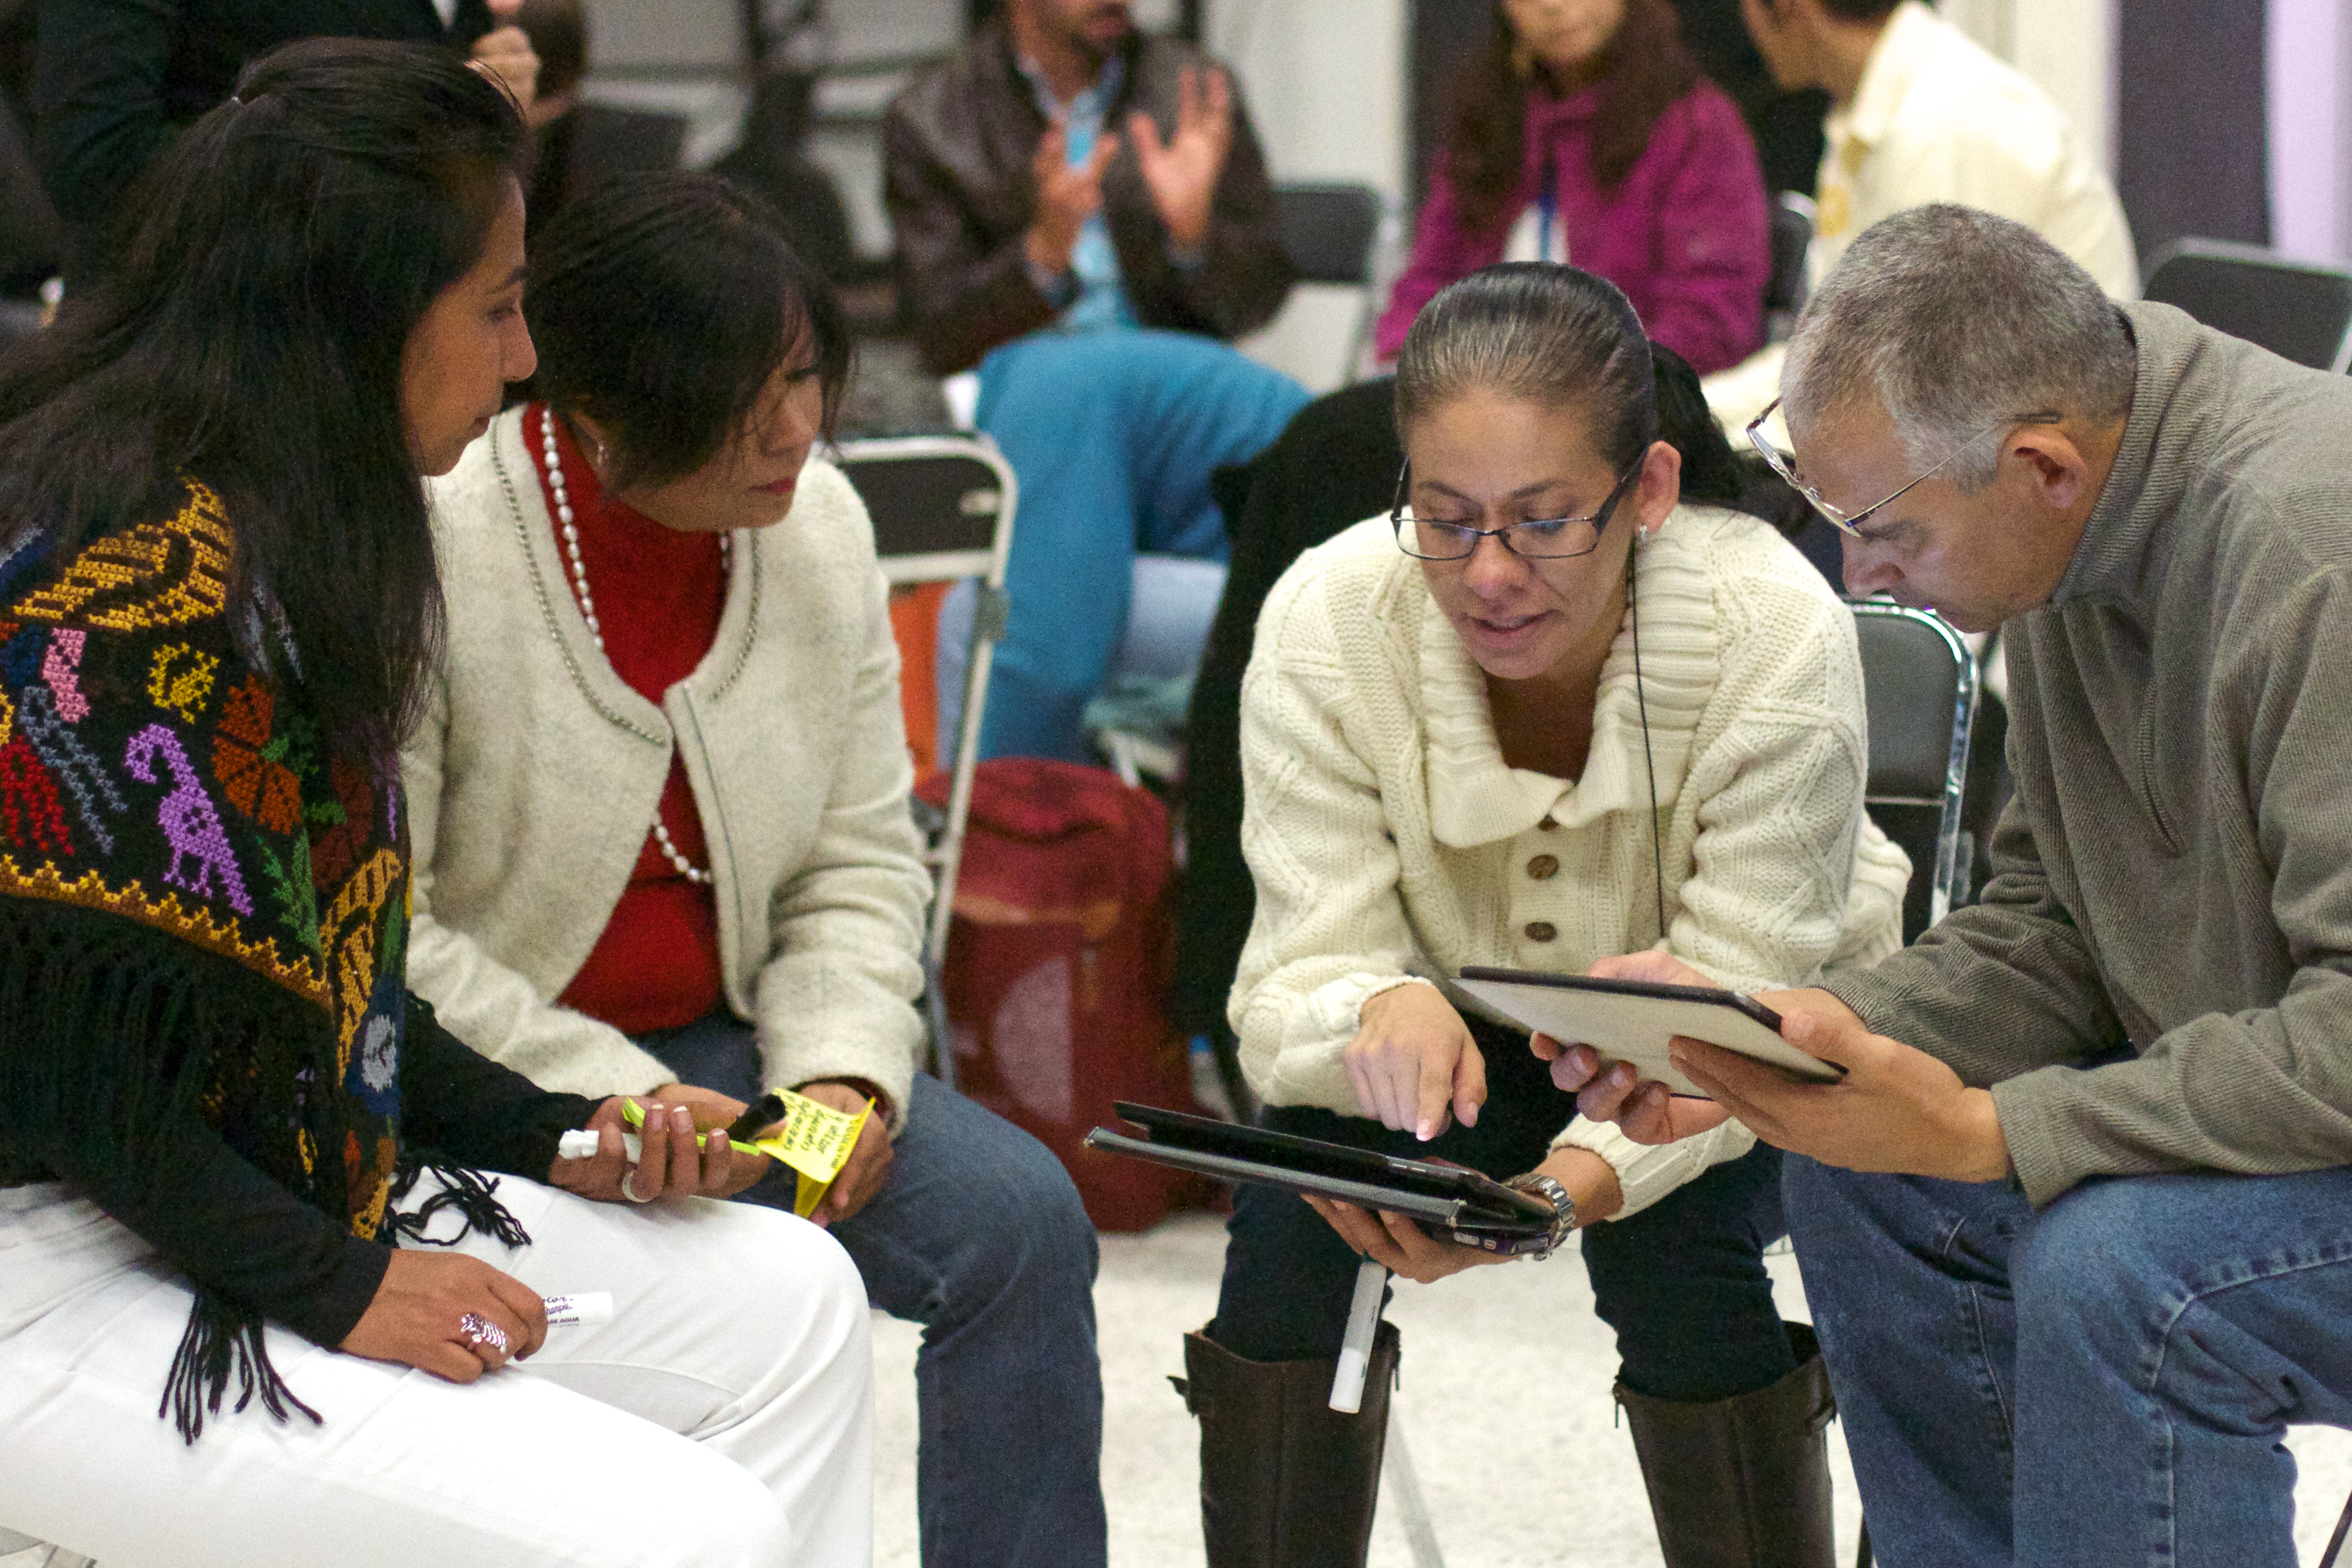
youth, udgagora